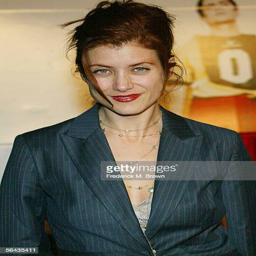
actor attends the film premiere